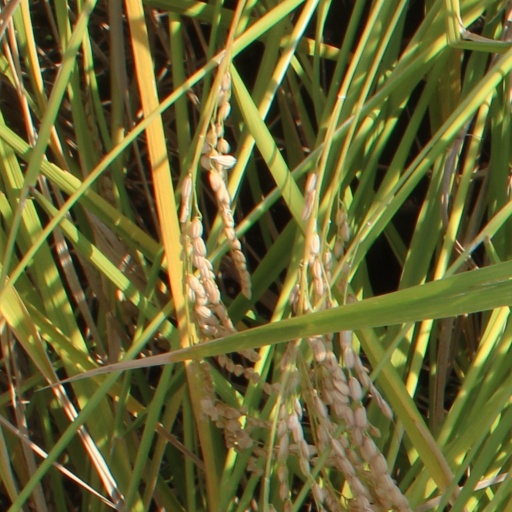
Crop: rice